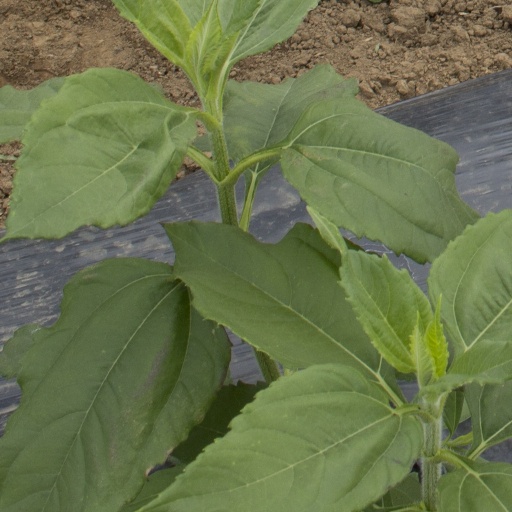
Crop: Jerusalem artichoke